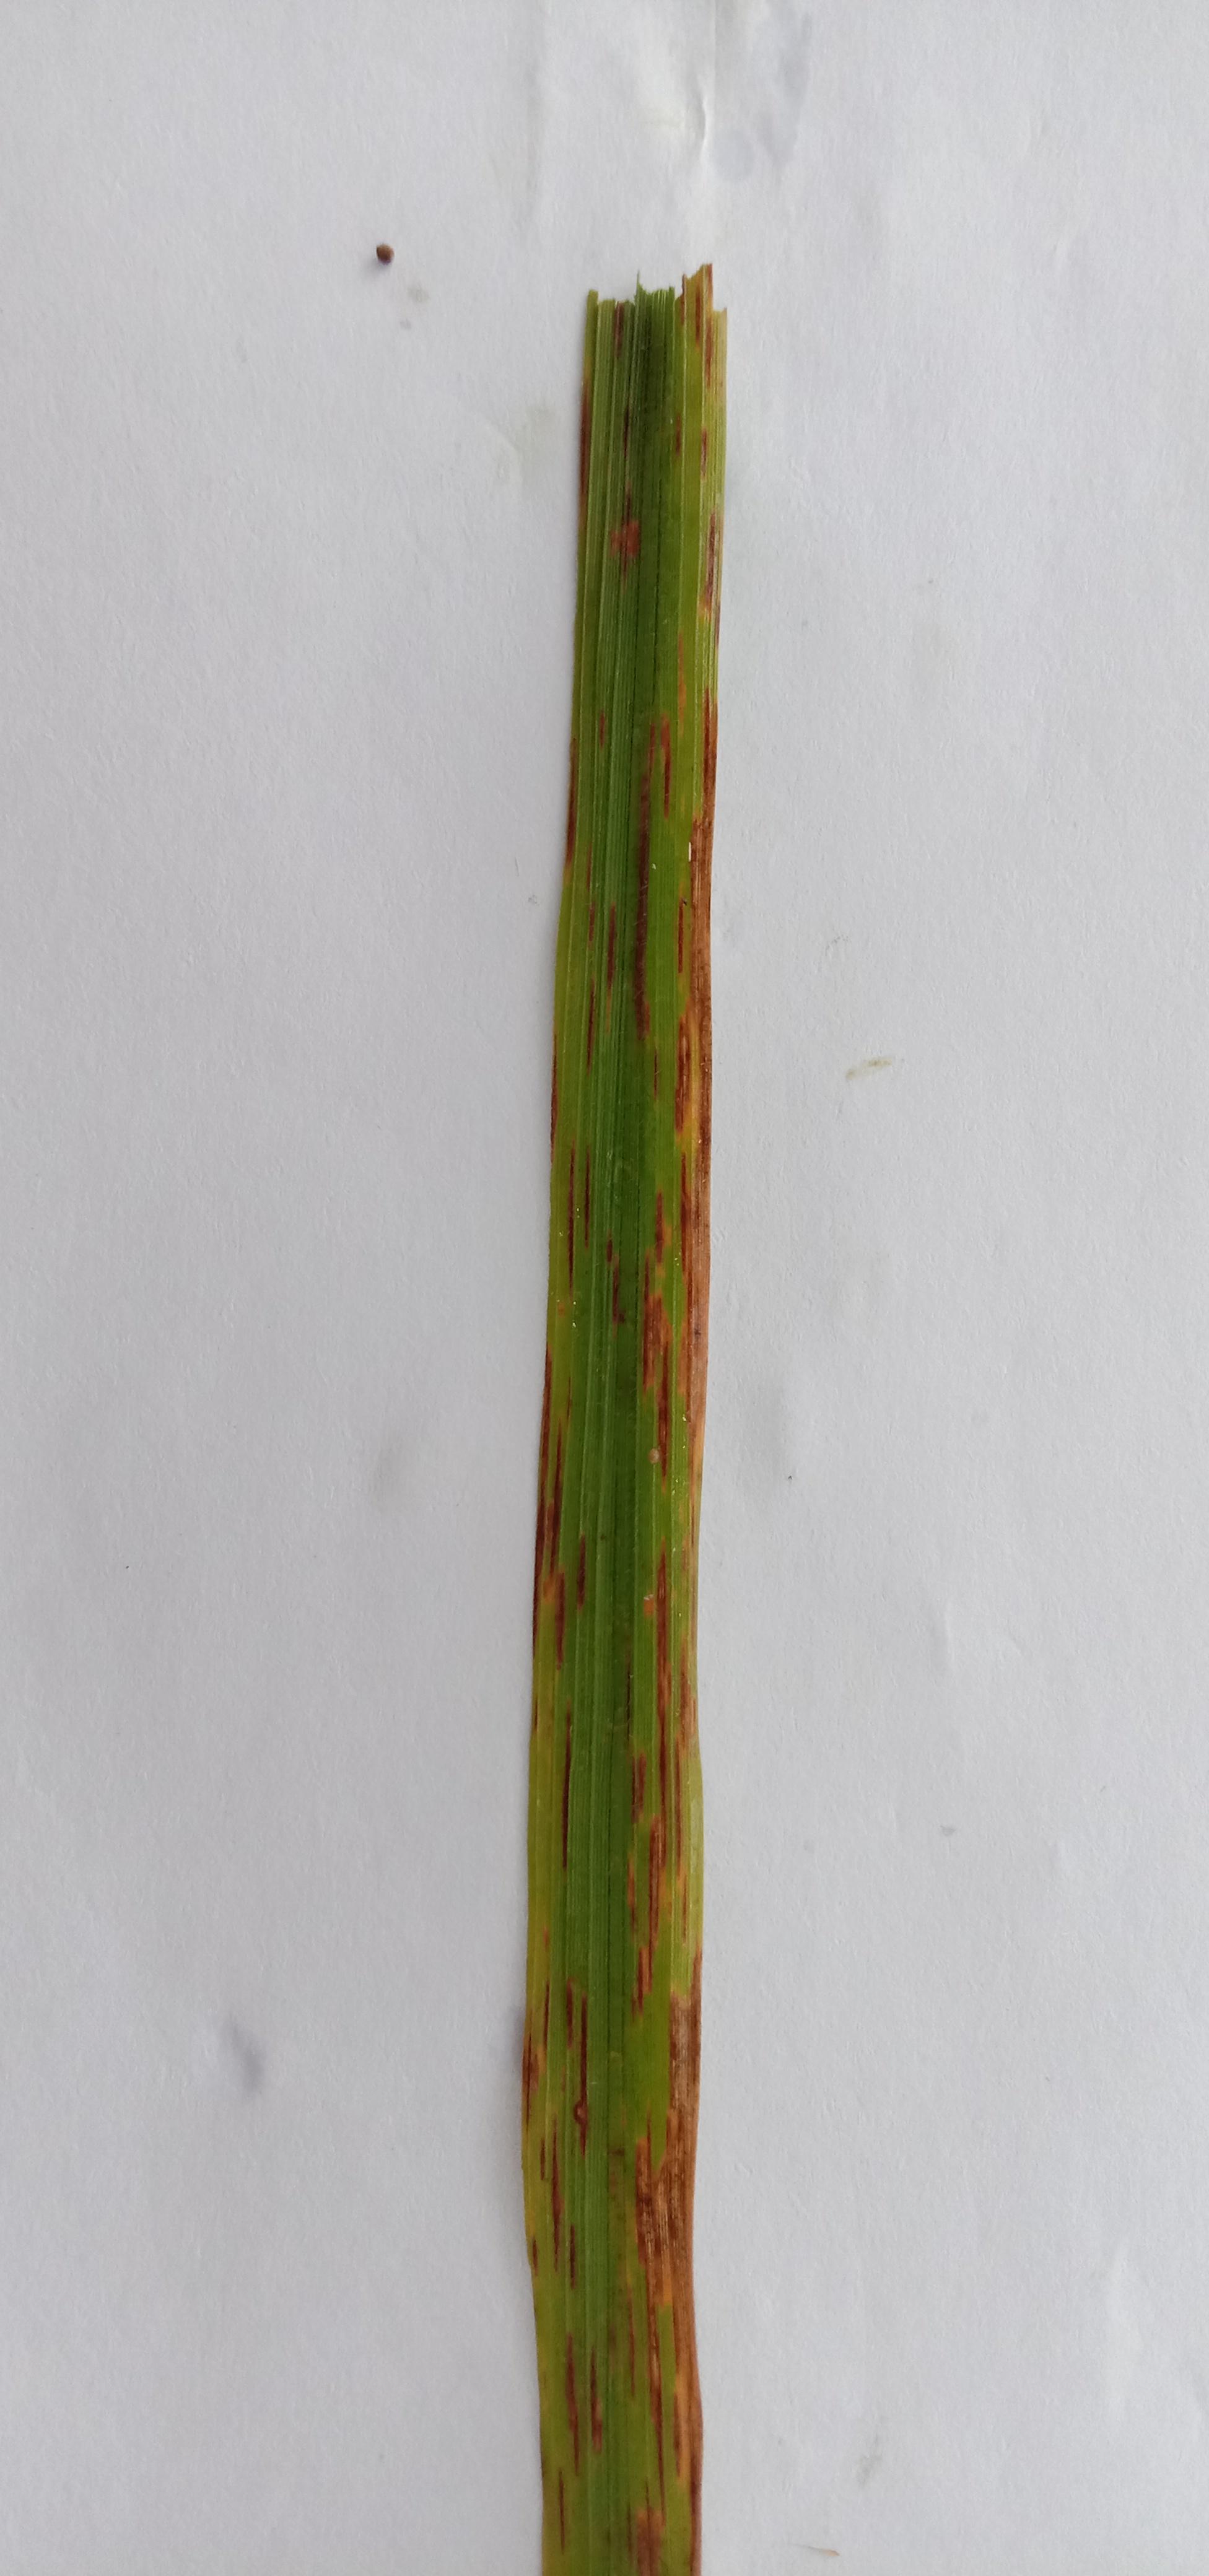
Label: Rice___Leaf_Blast